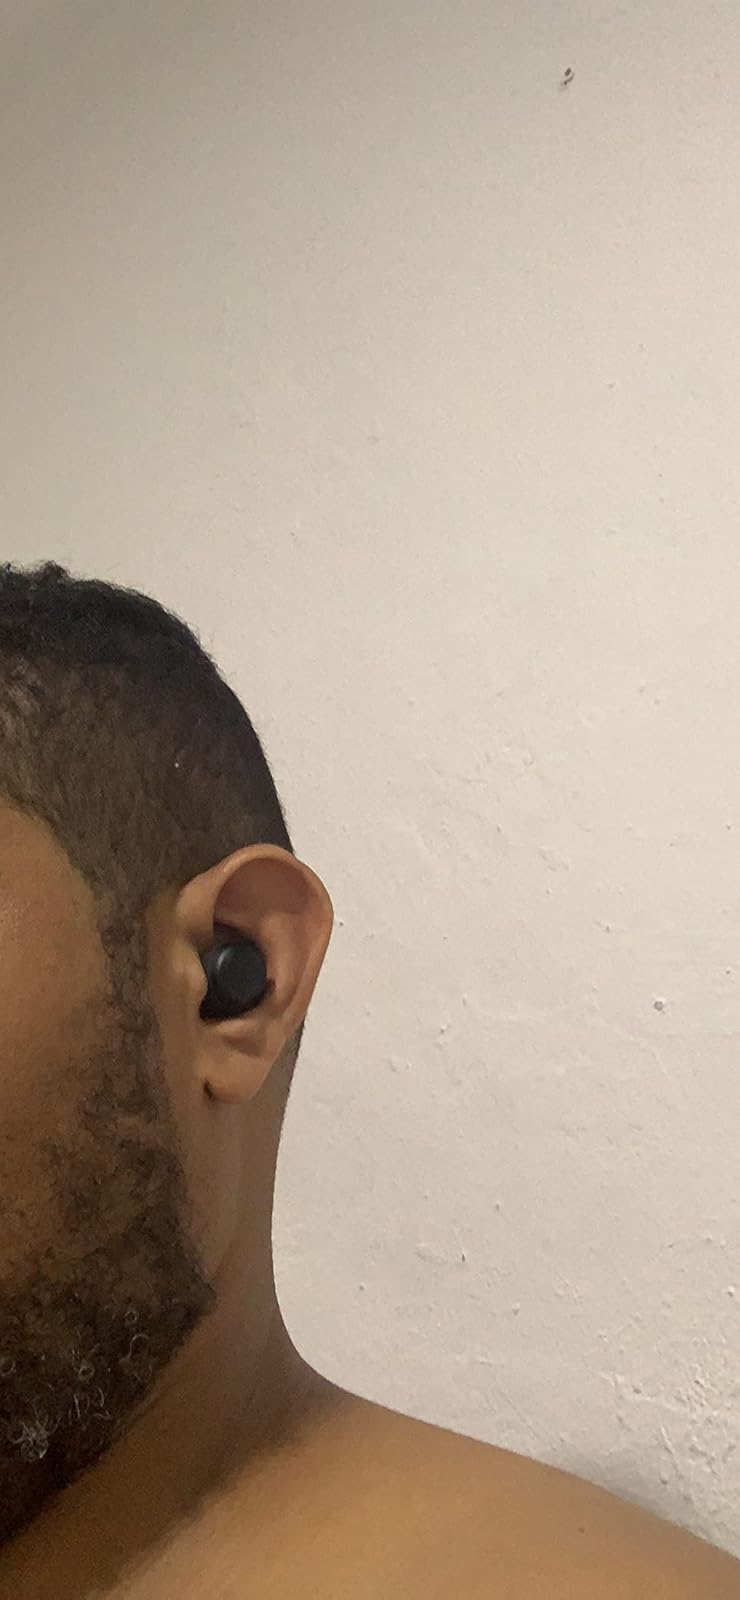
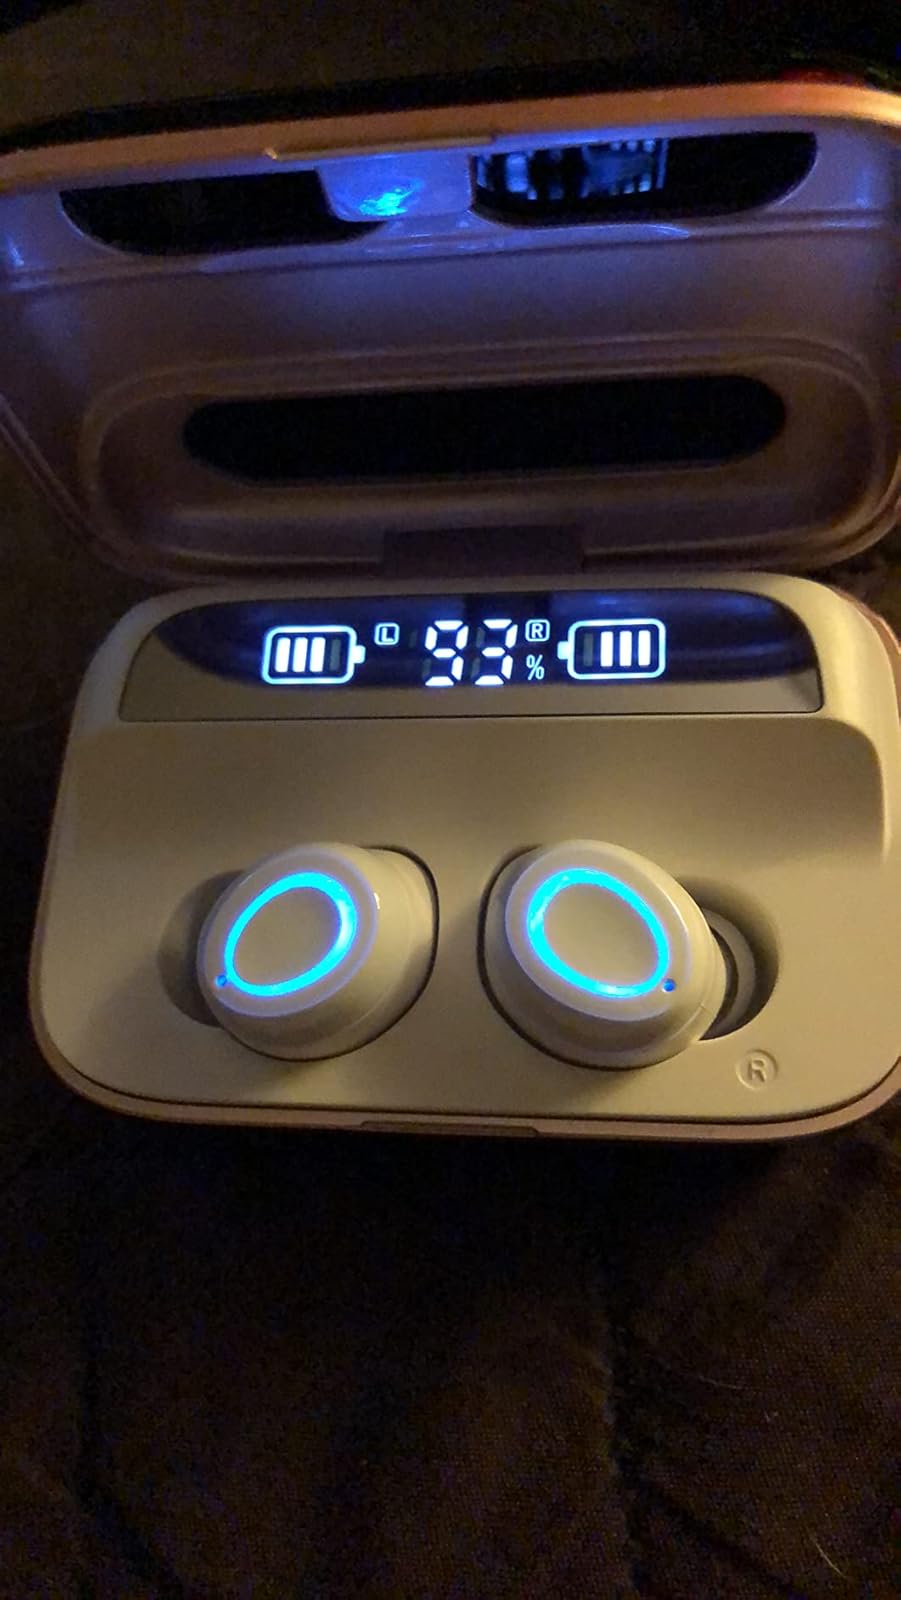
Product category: earbuds
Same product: no